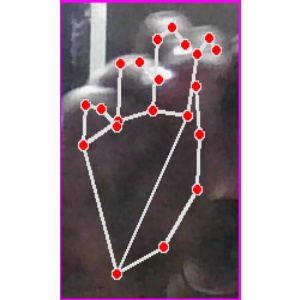
अक्षर: ङ